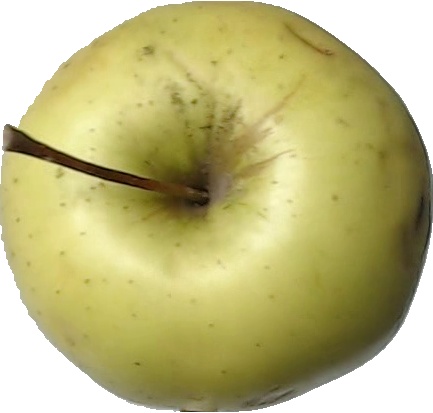
Label: apple_golden_2